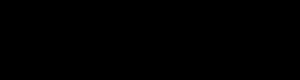
En botanique, l'ovule est un organe qui contient le gamète femelle. Il s'agit du macrosporange des Spermaphytes. Il renferme le gamétophyte femelle qui contient le gamète femelle : l'oosphère.